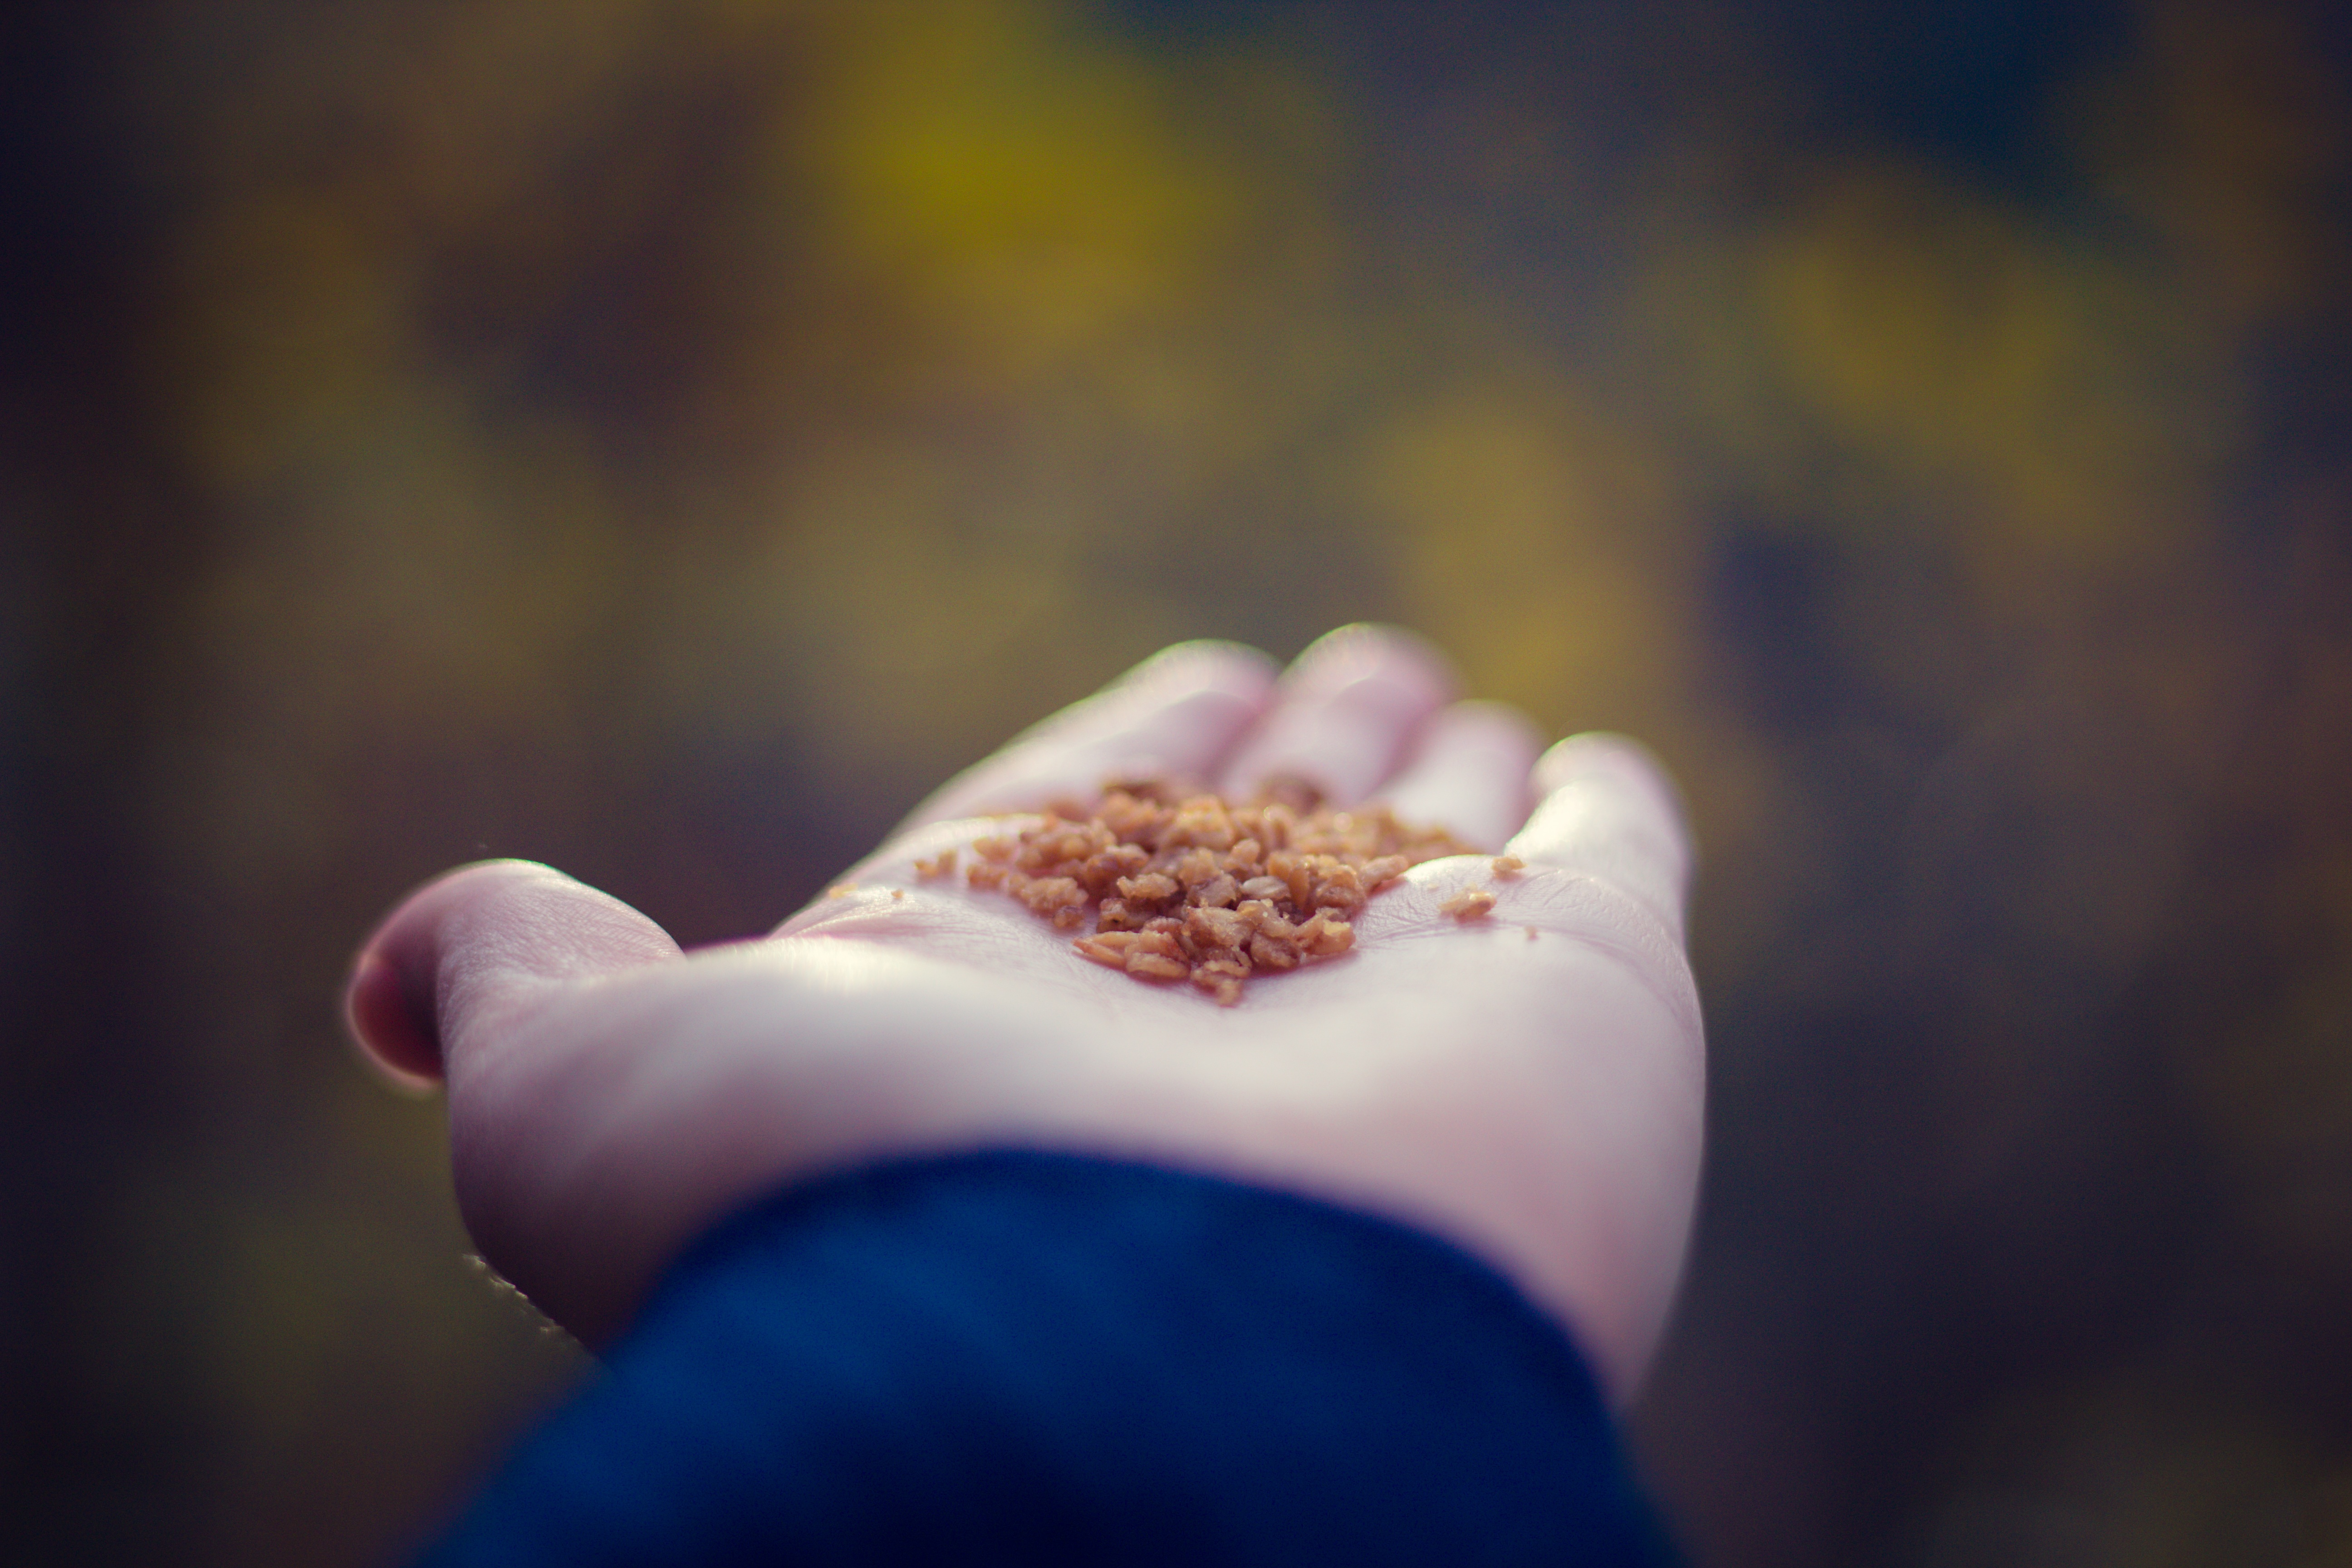
hand, plant, photography, sunlight, morning, leaf, flower, petal, leg, finger, color, close up, human body, eye, skin, organ, emotion, macro photography